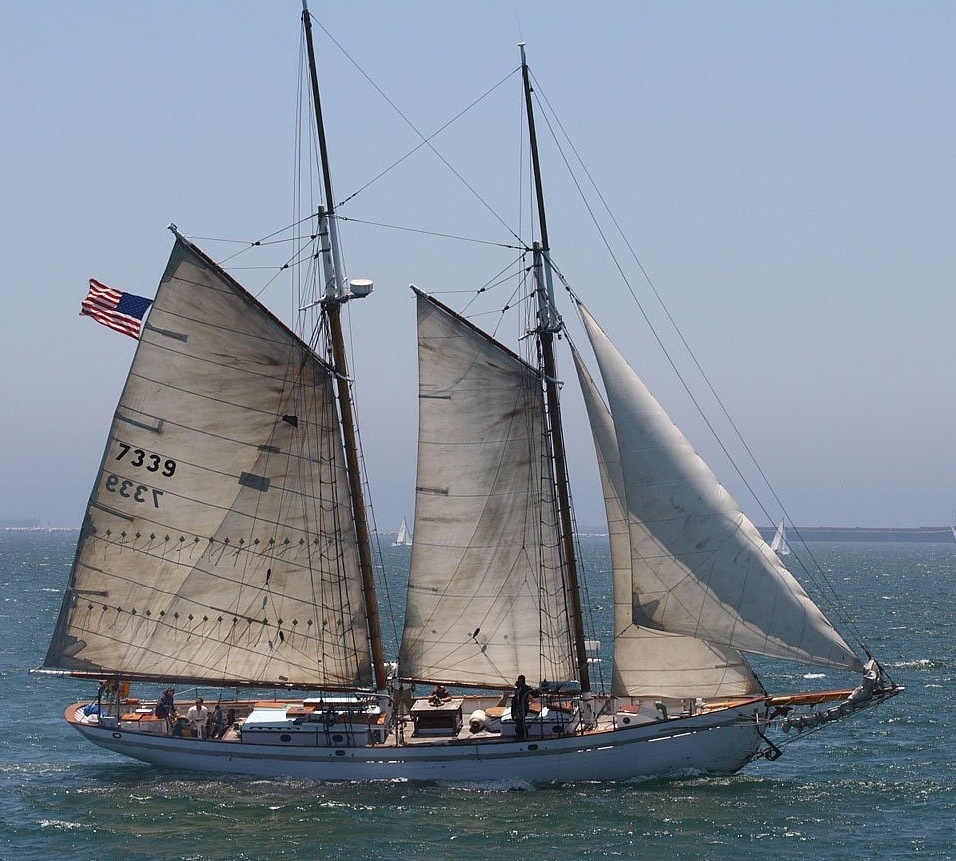
Vehicle type: Ships